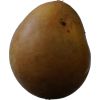
Label: Pear 3